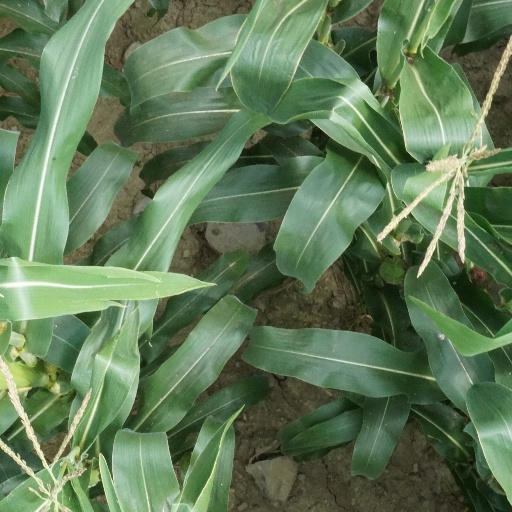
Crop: maize; corn